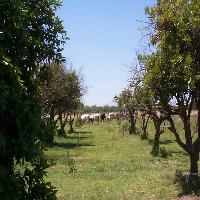
Weather: sun or clear